Amagi Station

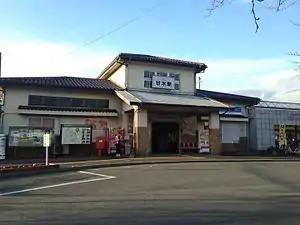
Amatetsu Amagi Station building in 2015

is a name shared by two separate passenger railway stations located close to each other in the city of Asakura, Fukuoka, Fukuoka Prefecture, Japan. The larger of the two stations is the eastern terminus of the Amagi Railway Amagi Line and is operated by the Amagi Railway (also called "Amatetsu"), a third sector public-private partnership corporation. Slightly to the east, about 150 metres away and just across a traffic roundabout is the northern terminus of the Nishitetsu Amagi Line which is operated by the private Nishi-Nippon Railroad (also called "Nishitetsu").